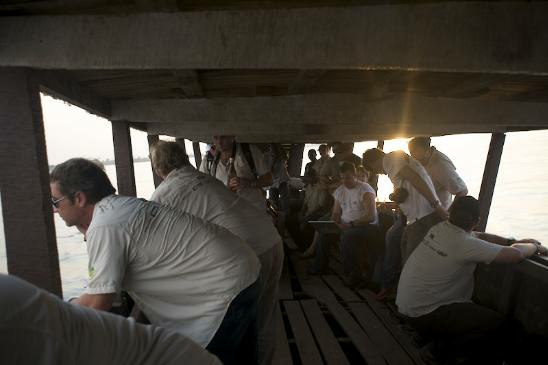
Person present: Yes